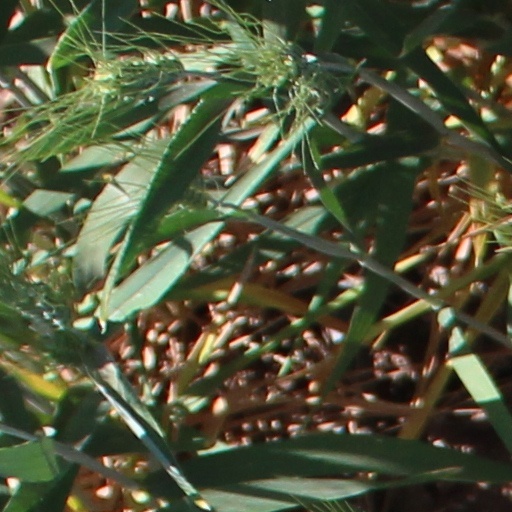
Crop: wheat